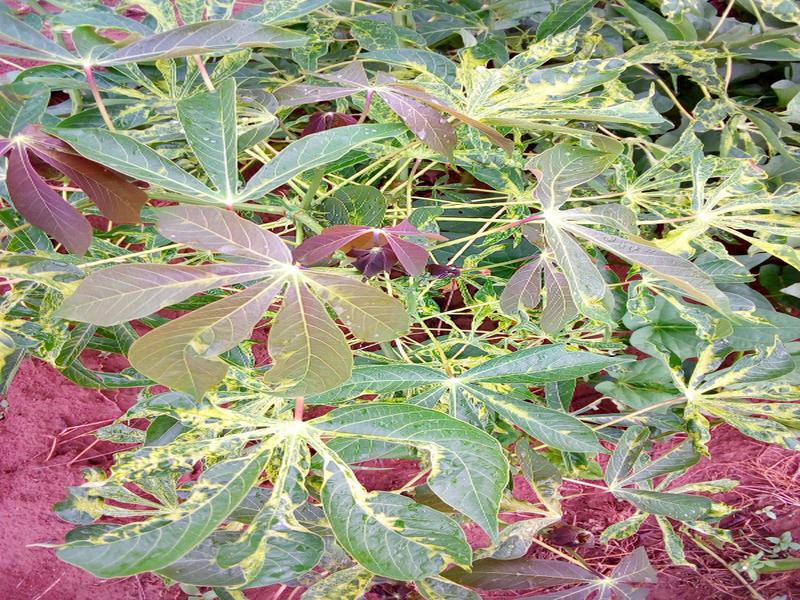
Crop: cassava
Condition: mosaic_disease